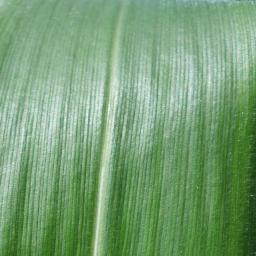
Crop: corn
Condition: (maize)_healthy